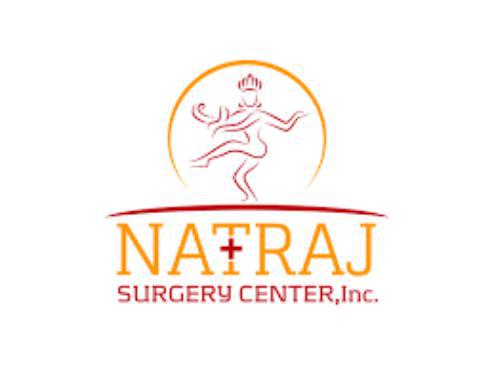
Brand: nataraj
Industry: Transportation